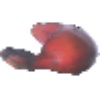
Label: red_banana